Daniel Kaven

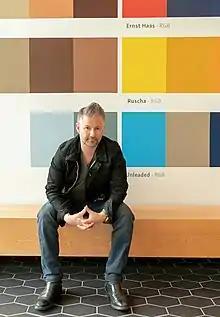
Kaven, 2018

Daniel Kaven (born 1977 in Albuquerque, New Mexico) is an American architect and artist working in painting, film, writing, and photography. He is the co-founder of architecture and design studio William / Kaven Architecture and the author of "Architecture of Normal: The Colonization of the American Landscape" (Birkhäuser, 2022).